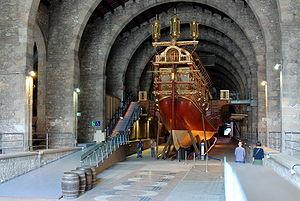
La Real, bâtie à Barcelone, est la plus grande galère de son temps. Elle sert de navire amiral à Juan d'Autriche lors dela bataille de Lépante, en 1571, dans le golfe de Corinthe, à l'issue de laquelle la flotte de la Sainte-Ligue et l'alliance des puissances chrétiennes de la Méditerranée battent la flotte de l'Empire ottoman commandée par Ali Pacha.